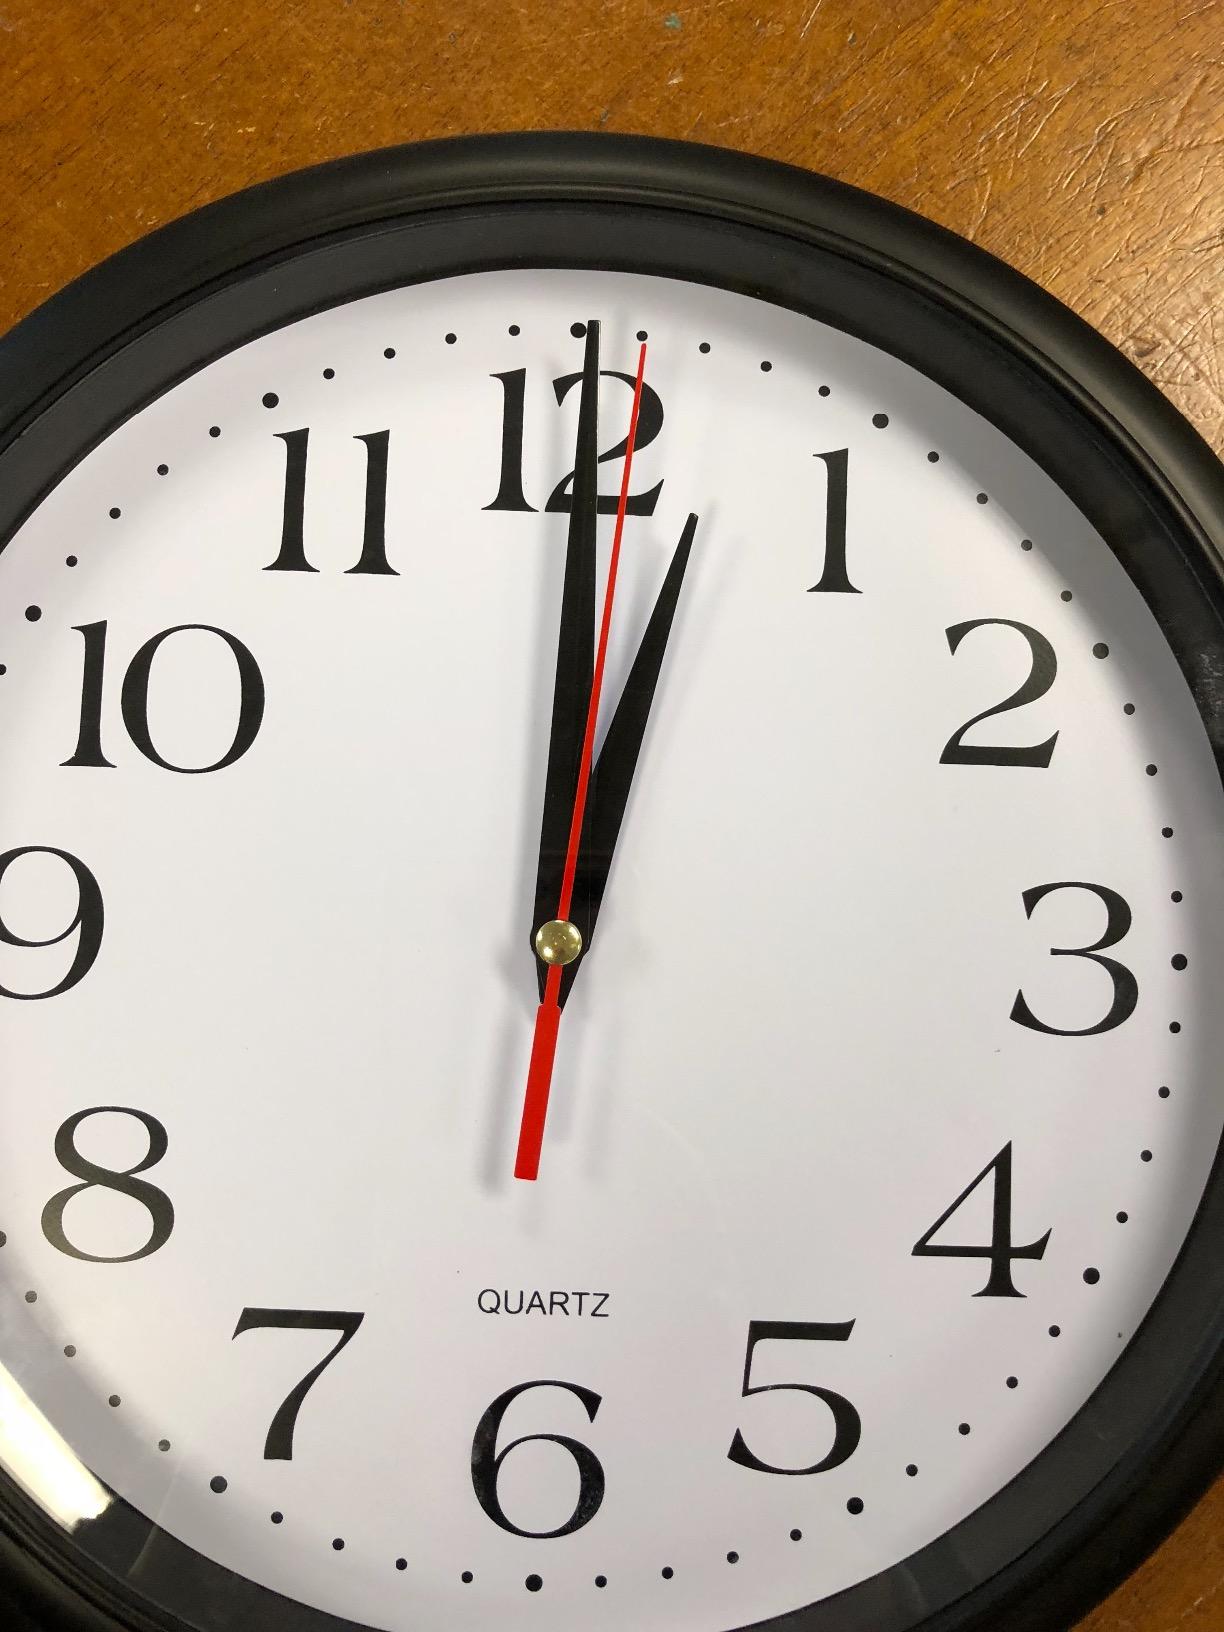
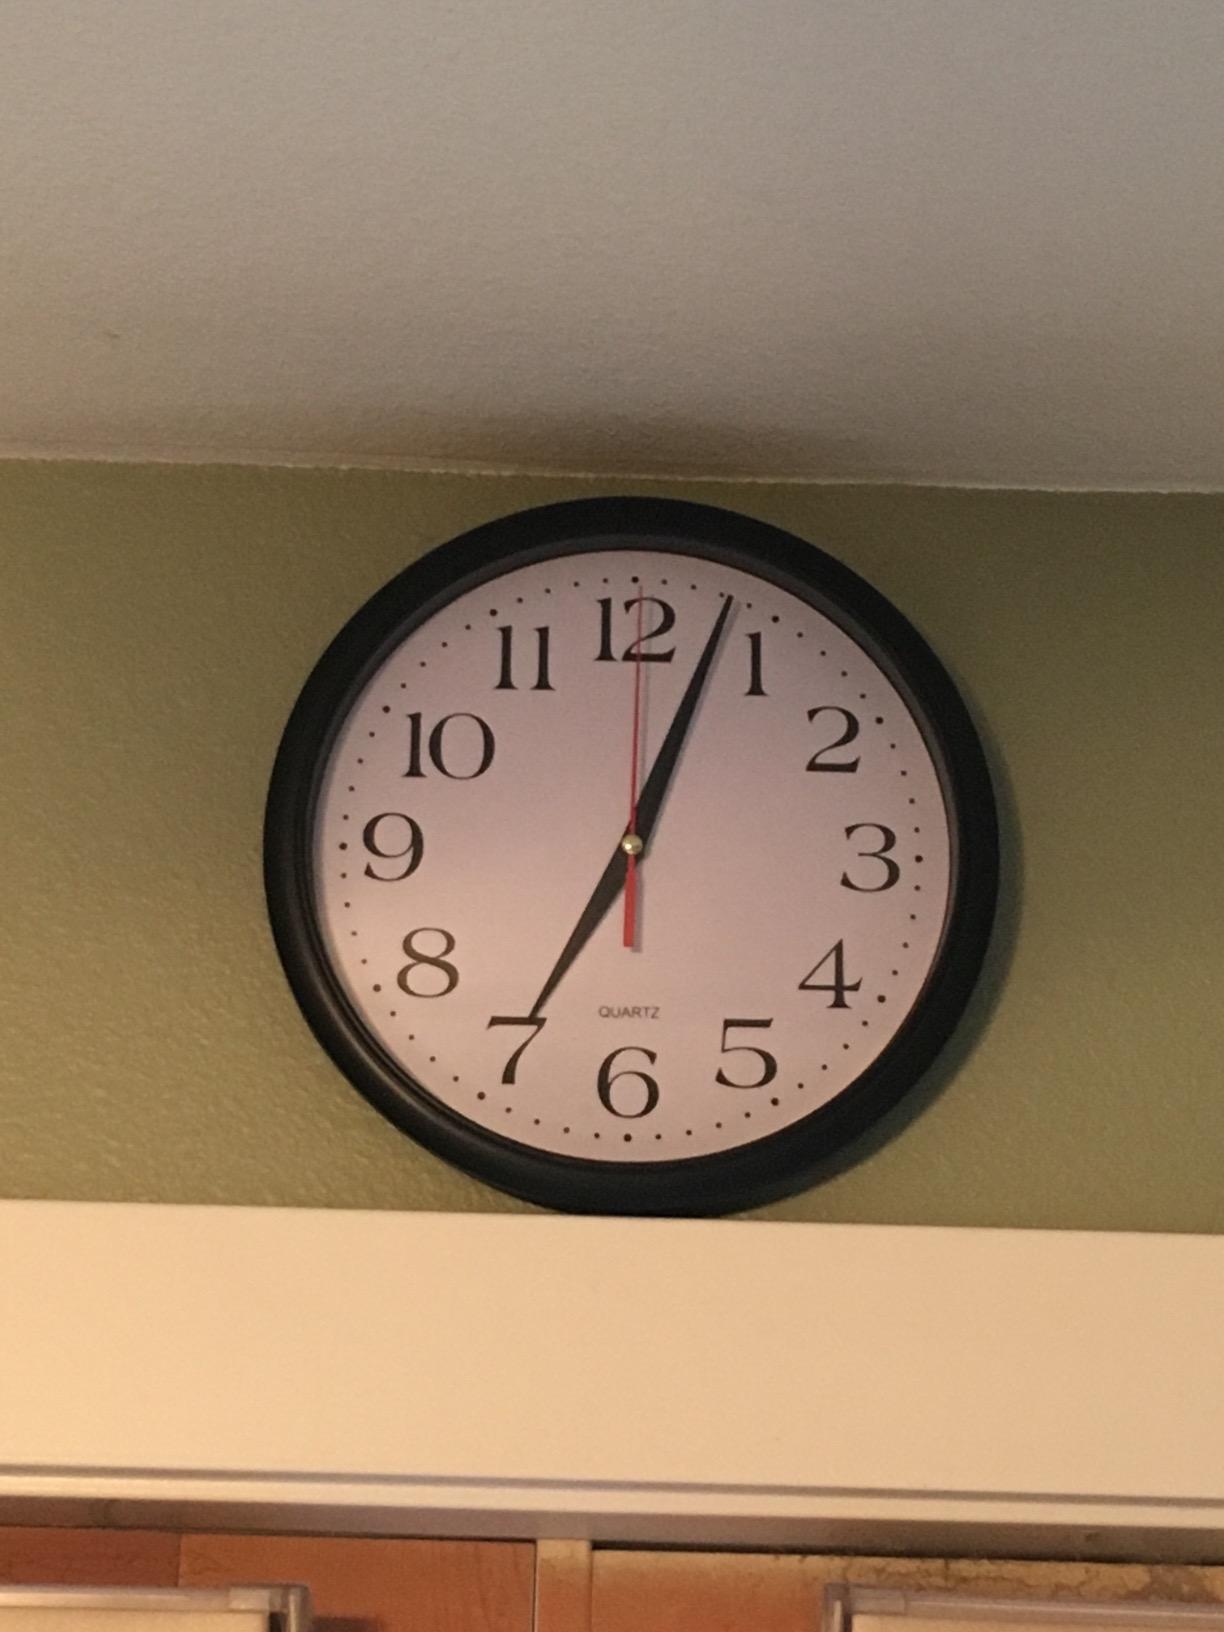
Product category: clock
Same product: yes